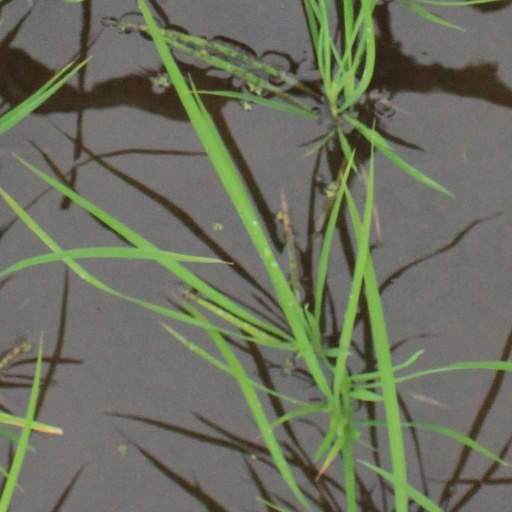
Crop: rice